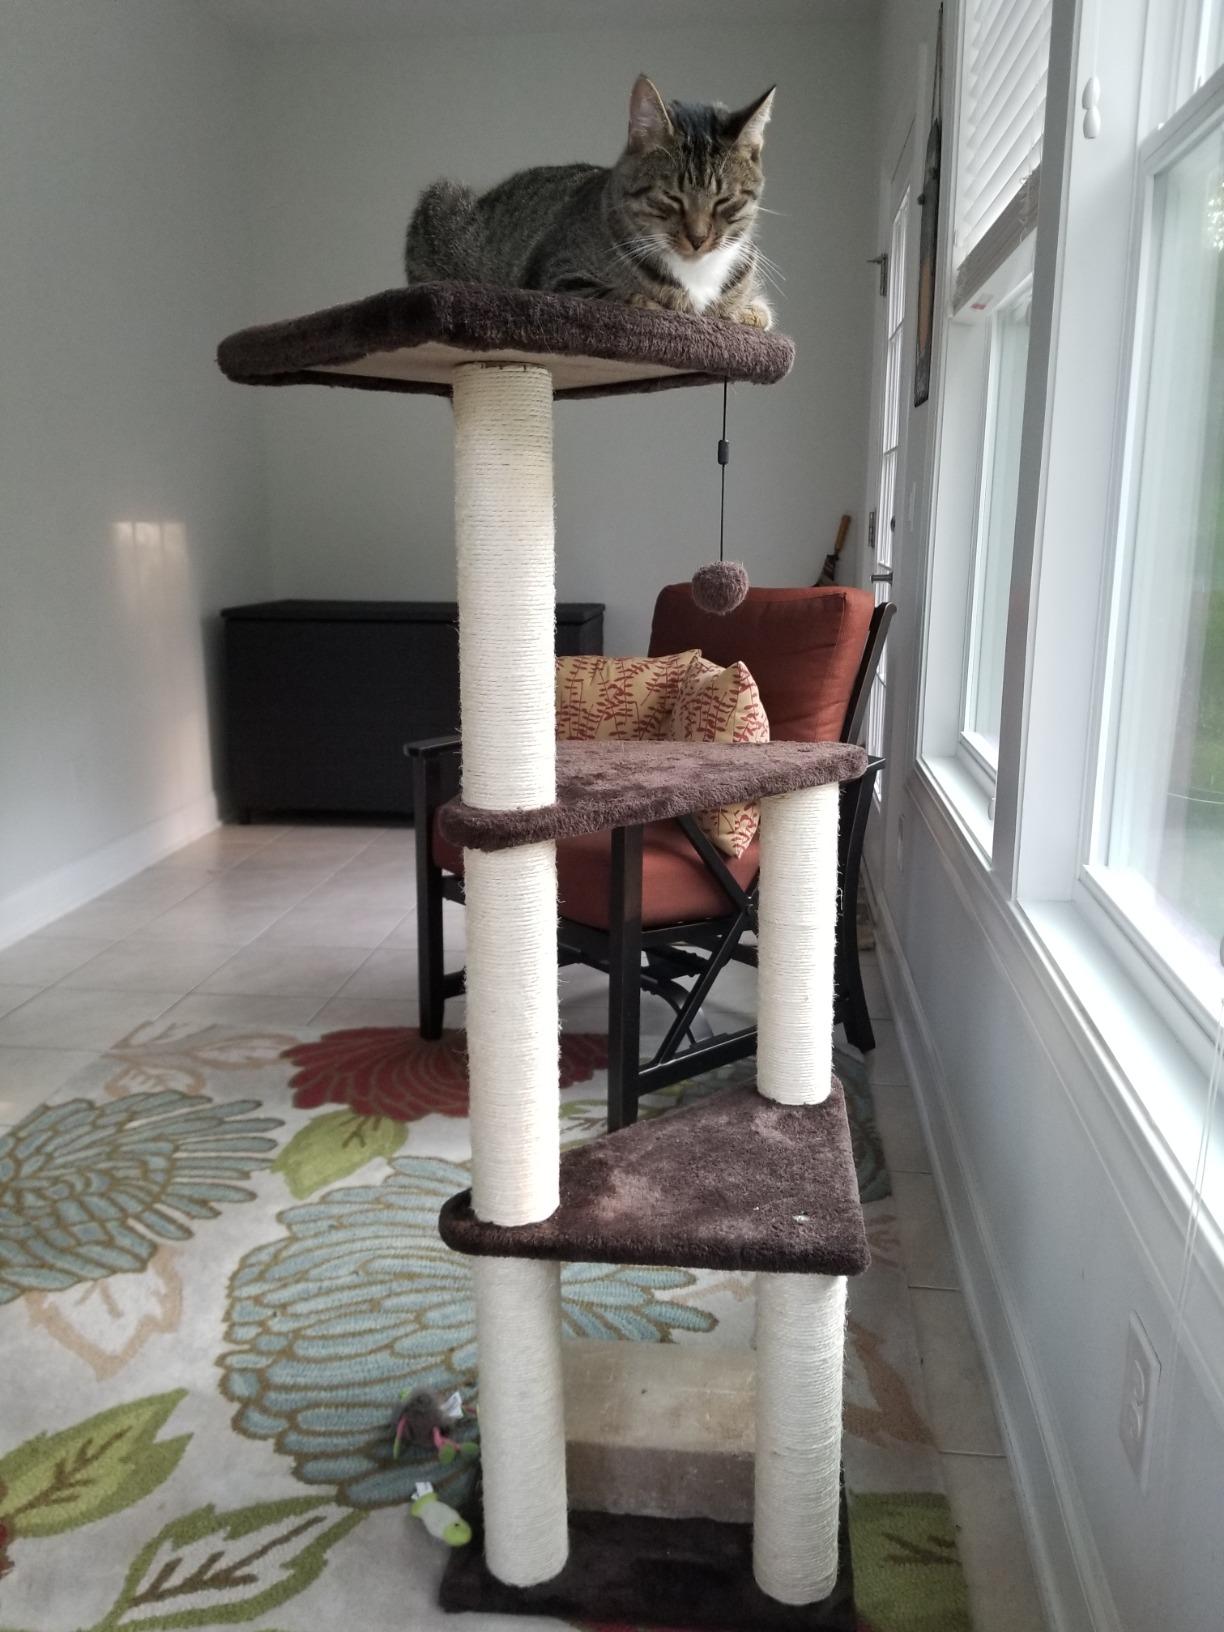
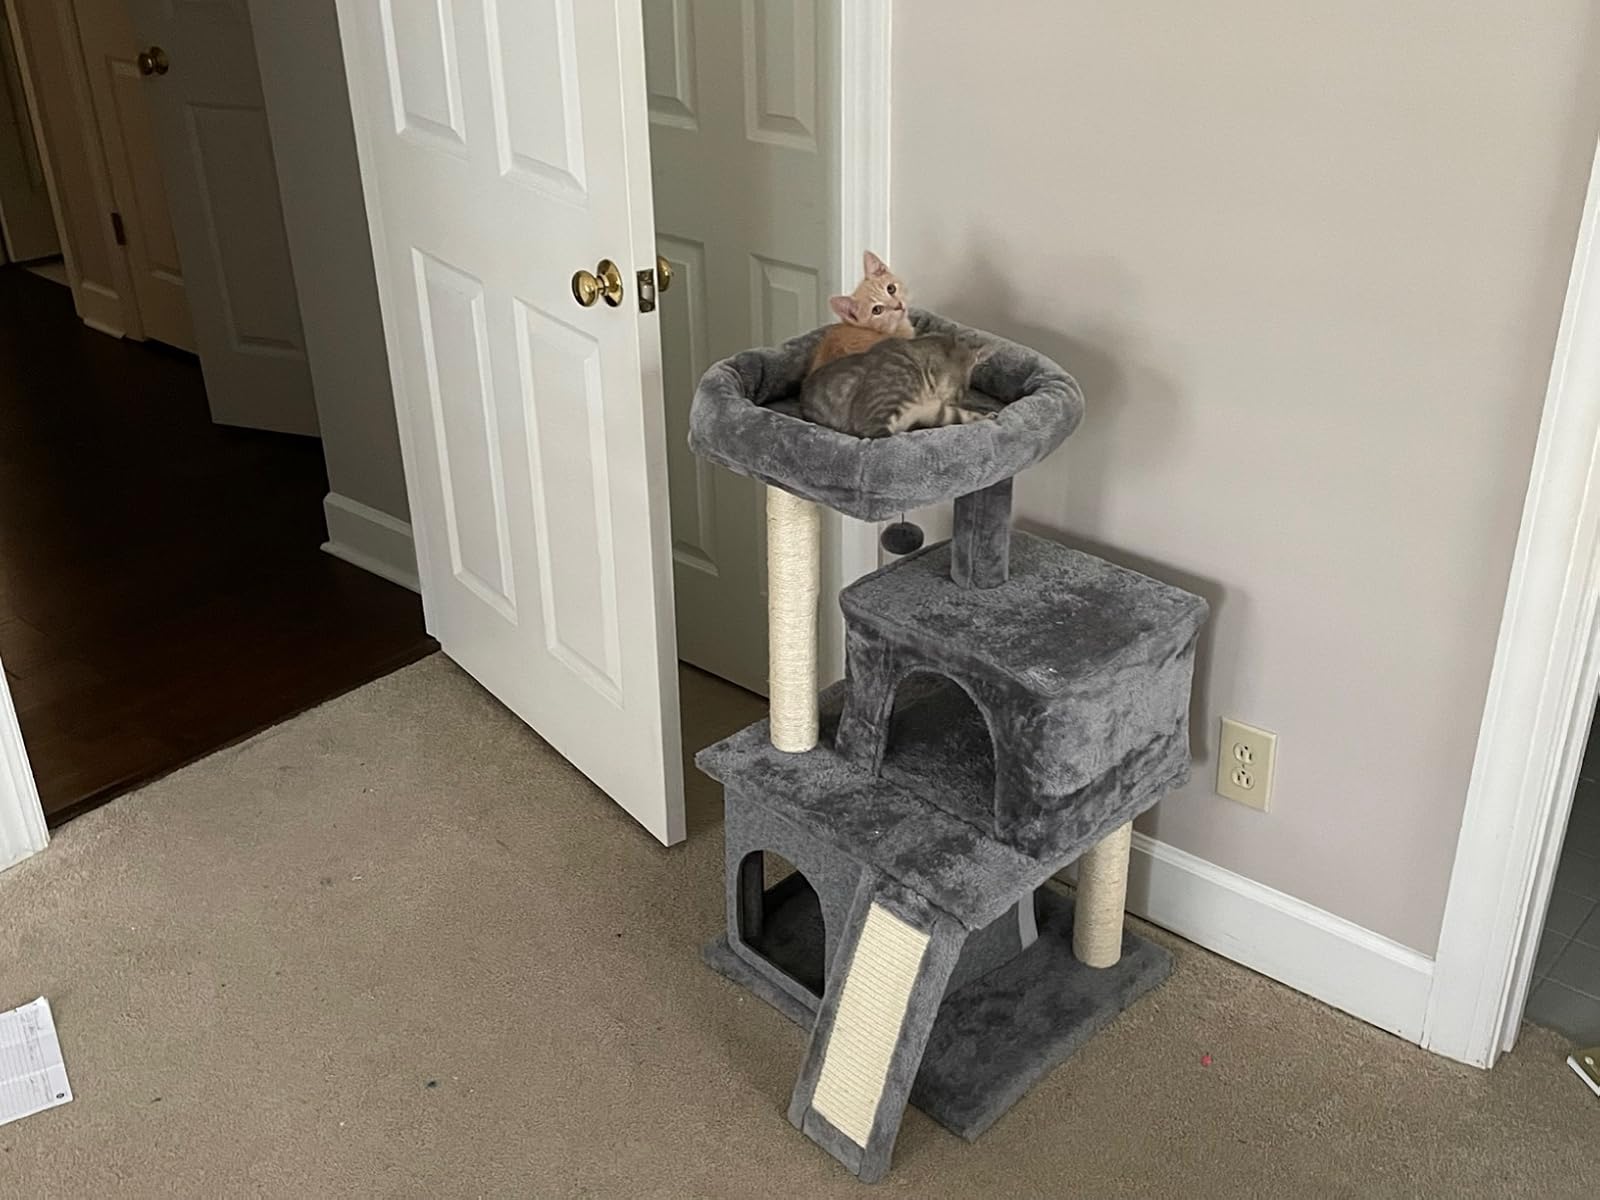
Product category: items_cat tree
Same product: no